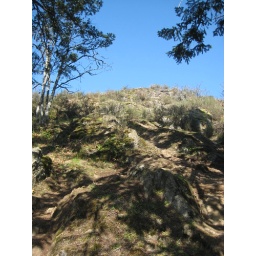
more mountain climbing. You could walk around the mountain and go up the road but this is less civilized and more fun.